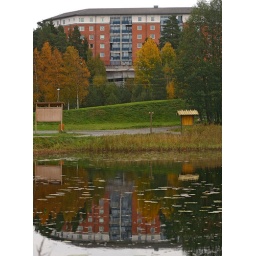
Some of the apartments in the red building have a decent view over the lakes at Rudan.